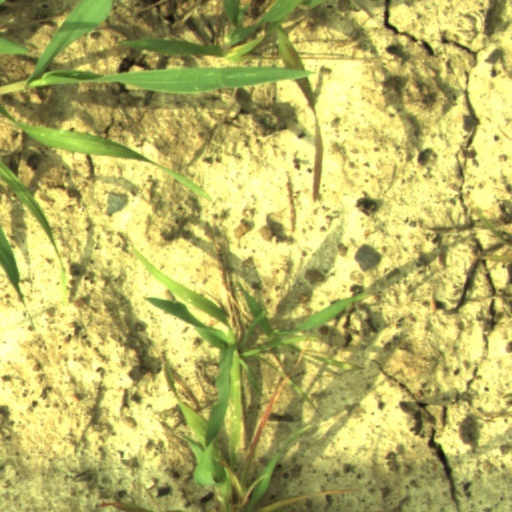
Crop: wheat